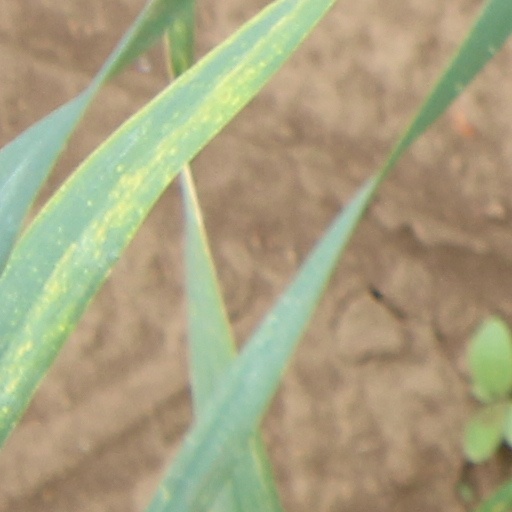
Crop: wheat